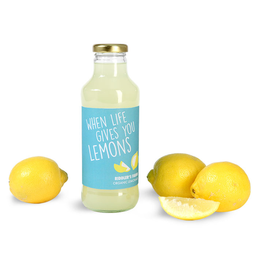
Label: glass